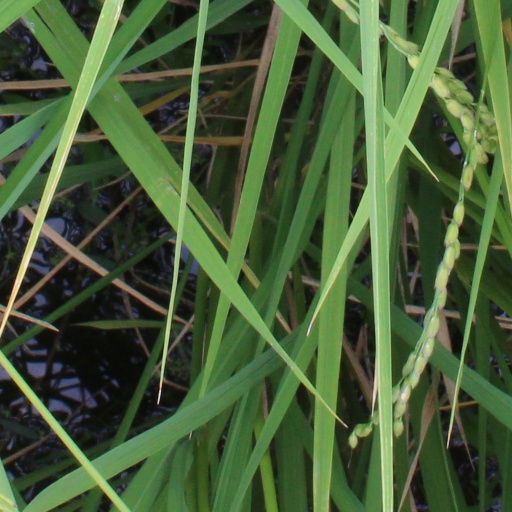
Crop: rice